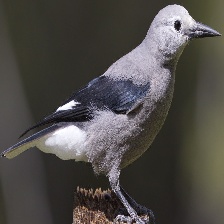
Species: CLARKS NUTCRACKER
Scientific name: NUCIFRAGA COLUMBIANA
ImageNet parent category: jay